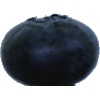
Label: blueberry